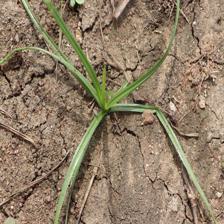
Label: Grass